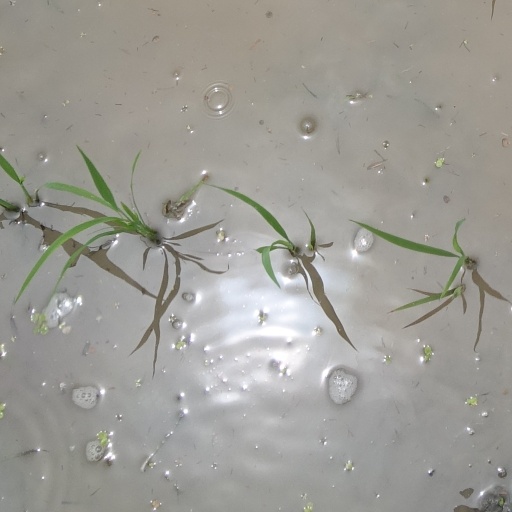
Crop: rice